Buryat State University

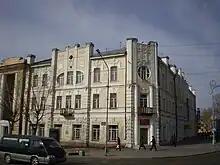
BSU building 3, location of the Faculty of Foreign Languages

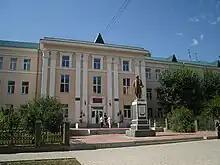
BSU building 1

Research at BSU includes information and telecommunications technology and electronics, space and aviation technology, new transportation technology, new materials, ecology and rational nature-usage, and energy-saving technology.